Jagatjit Singh

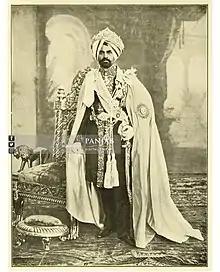
Portrait of the Maharaja of Kapurthala, Jagatjit Singh. Digitized by Panjab Digital Library

He was born in an Ahluwalia Sikh family. He received the title of Maharaja in 1911. He learned various languages like Punjabi, English, Hindi, French, Spanish, Italian etc. Like his contemporaries Maharaja Bhupinder Singh of Patiala and Maharaja Ranbir Singh of Jind, Jagatjit Singh was also a philanthropist. When he was young he sang in front of the Viceroy with his friend, the next Maharaja of Dholpur, in French and Italian which outraged many of the visitors.